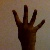
The image shows a hand gesture representing the number 4 in Indian Sign Language.